Florence Huntley

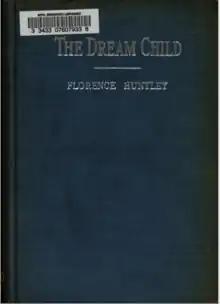
"The Dream Child"

Huntley's "The Dream Child", a study of occult phenomena, was published in 1892 by the Arena Publishing Company, Boston. The story was written to especially set forth the philosophic truth of universal brotherhood and endless progression. After years of study and investigation, Huntley sought answers to the two age-long problems "What is Truth?" and "If a man die shall he live again?" The philosophy described in "The Dream Child" was the view of Huntley, with the profound belief that the philosophy enunciated is the Truth. According to the "Cleveland Daily Leader", "Florence Huntley has taken a fancy to depict the life to come. In this little book, nearly perfect but for a lack of the requisite imagination to firmly place before the reader the heavens and what they hold, a very daring project, a mother, after losing her daughter, goes into a mysterious trance-like condition, in which she sees and communications with the child in heaven. This continues for a good many years, until the child grows to girlhood, when a change in her surroundings makes it necessary for them to separate."